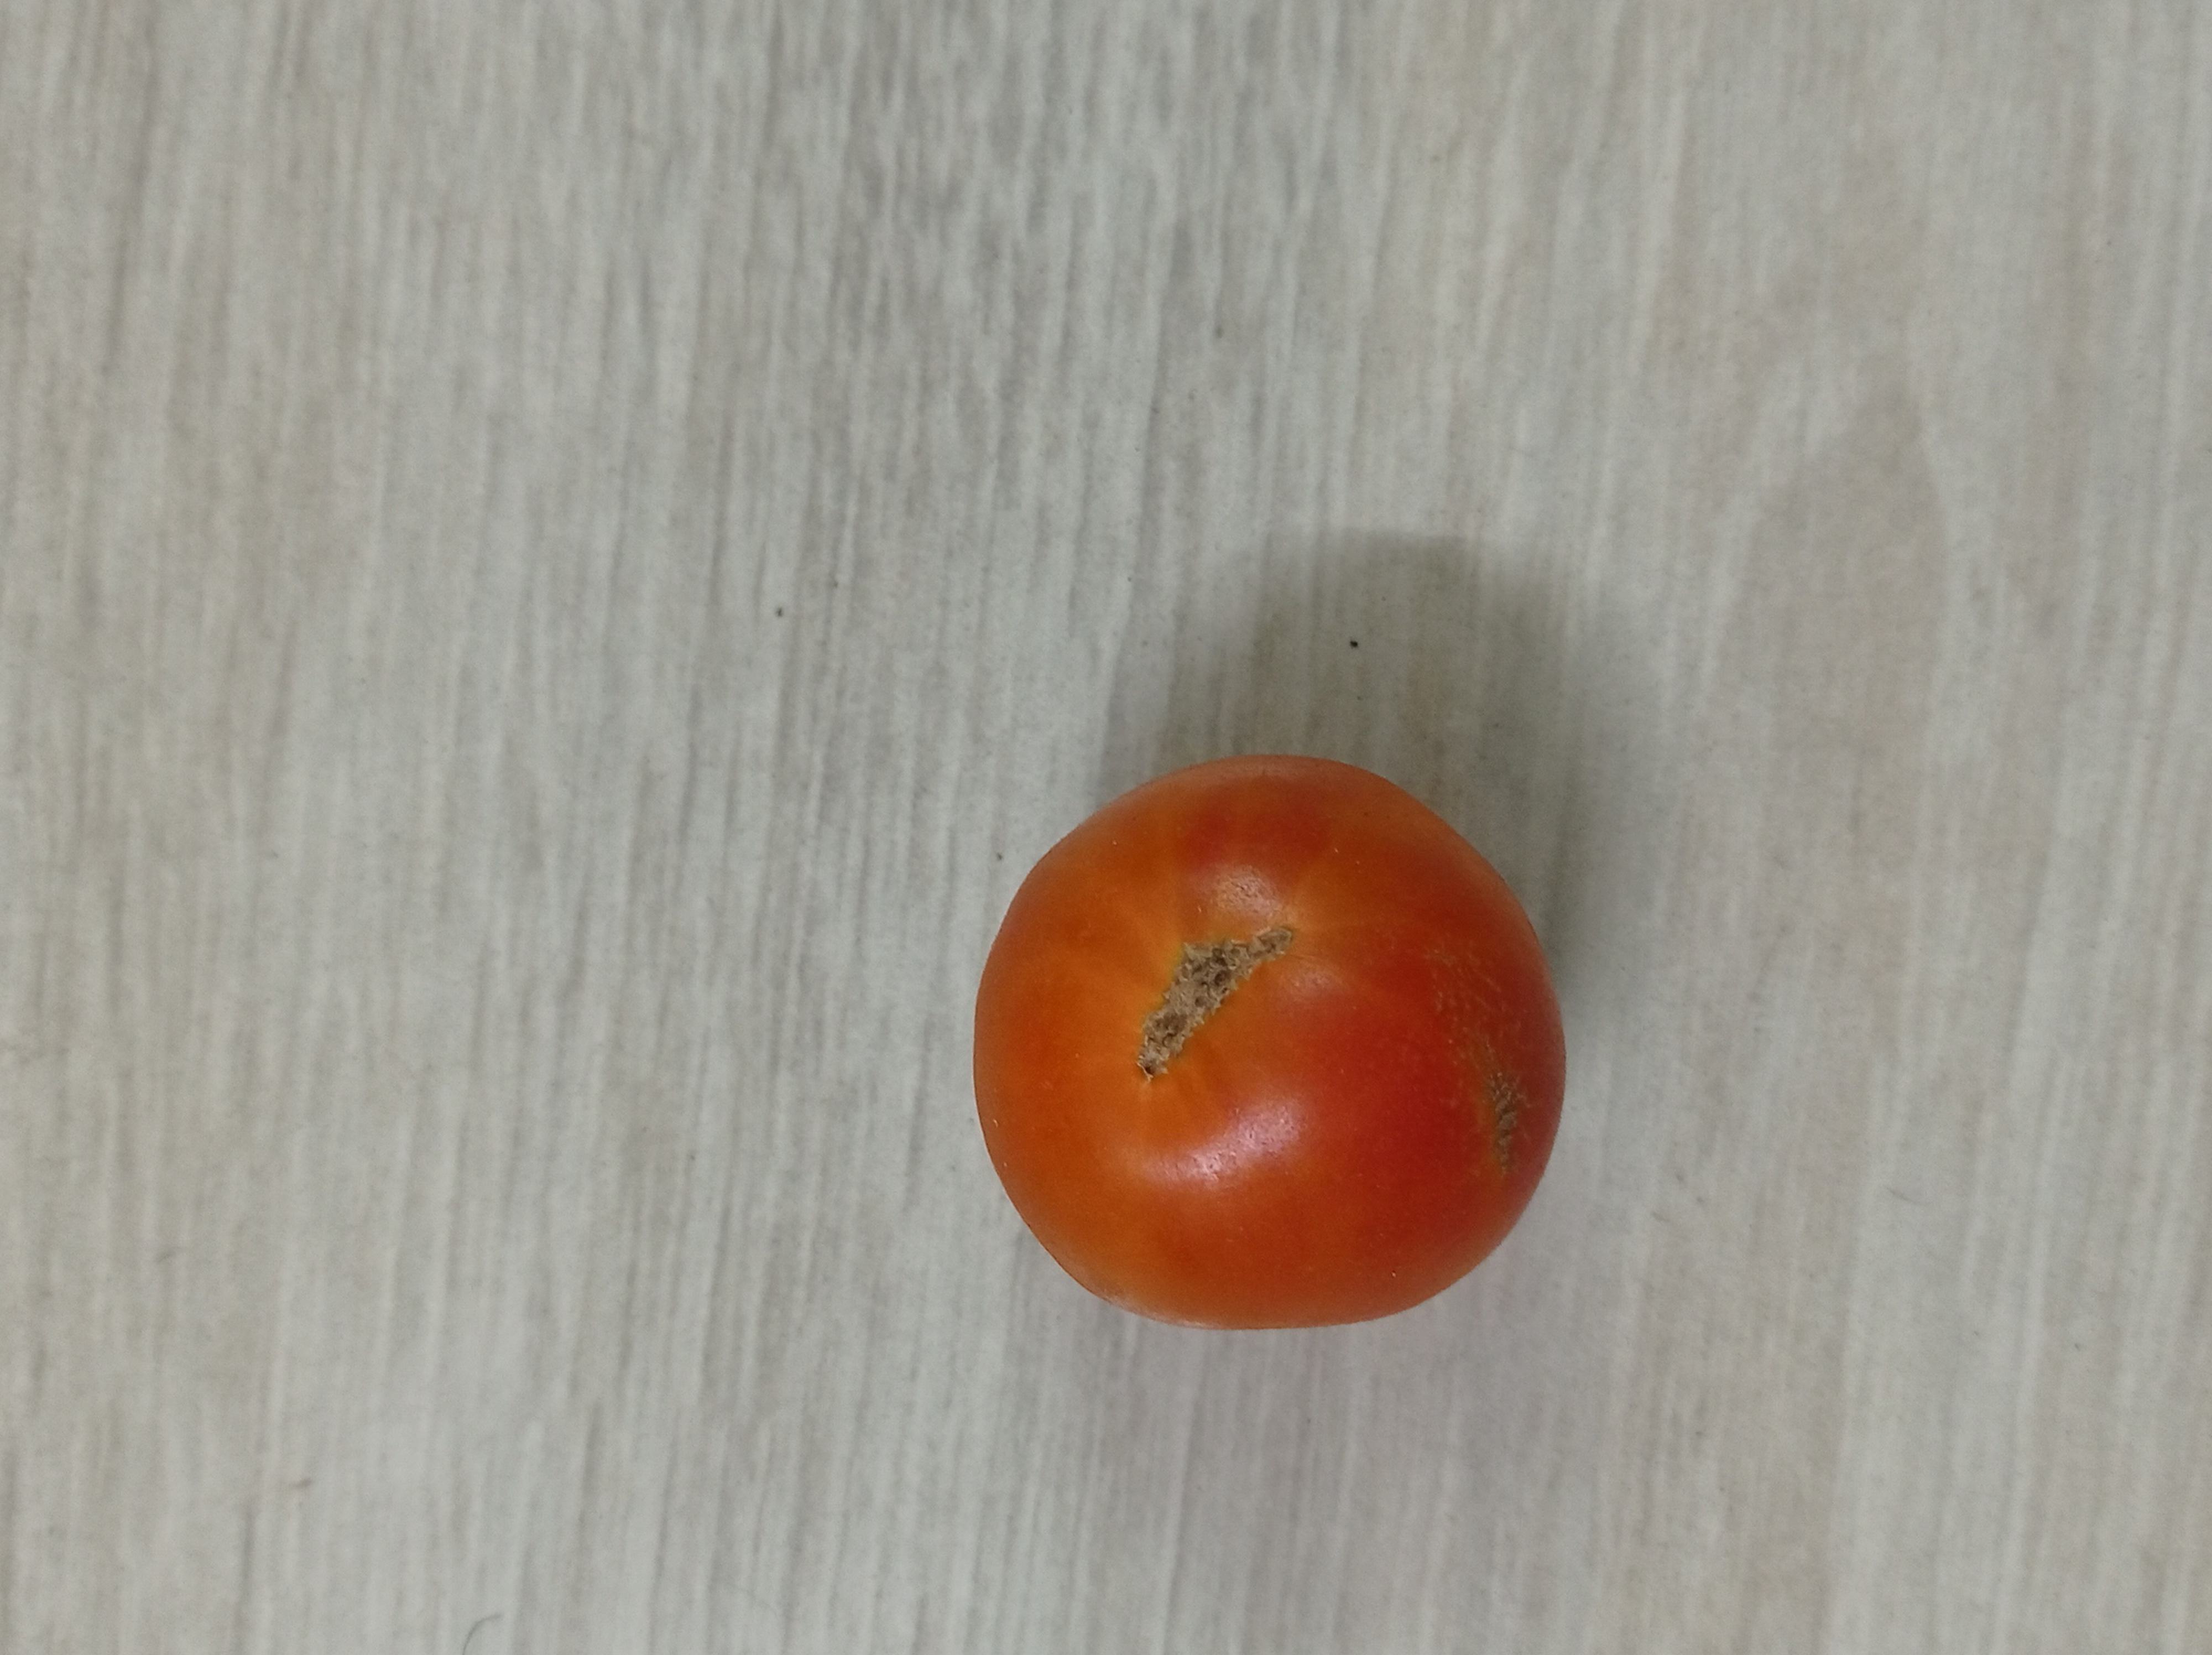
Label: Fresh